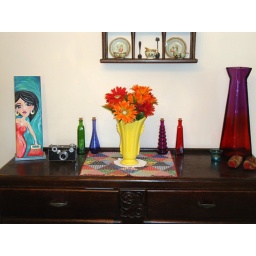
Painting by Original Youth, my Grandpa's camera, thrifted yellow vase &amp;amp; hankerchief, vintage wooden clogs